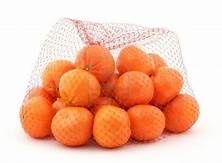
Label: mandarine